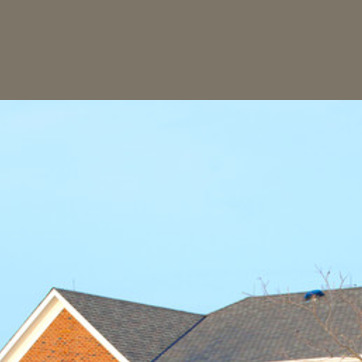
Material: sky